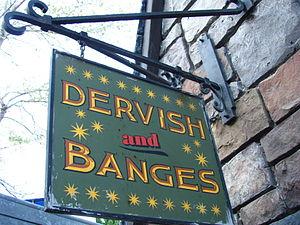
Pré-au-Lard est un petit village fictif imaginé par J. K. Rowling pour l'univers de la suite romanesque Harry Potter. Il est composé de petites chaumières et de magasins.